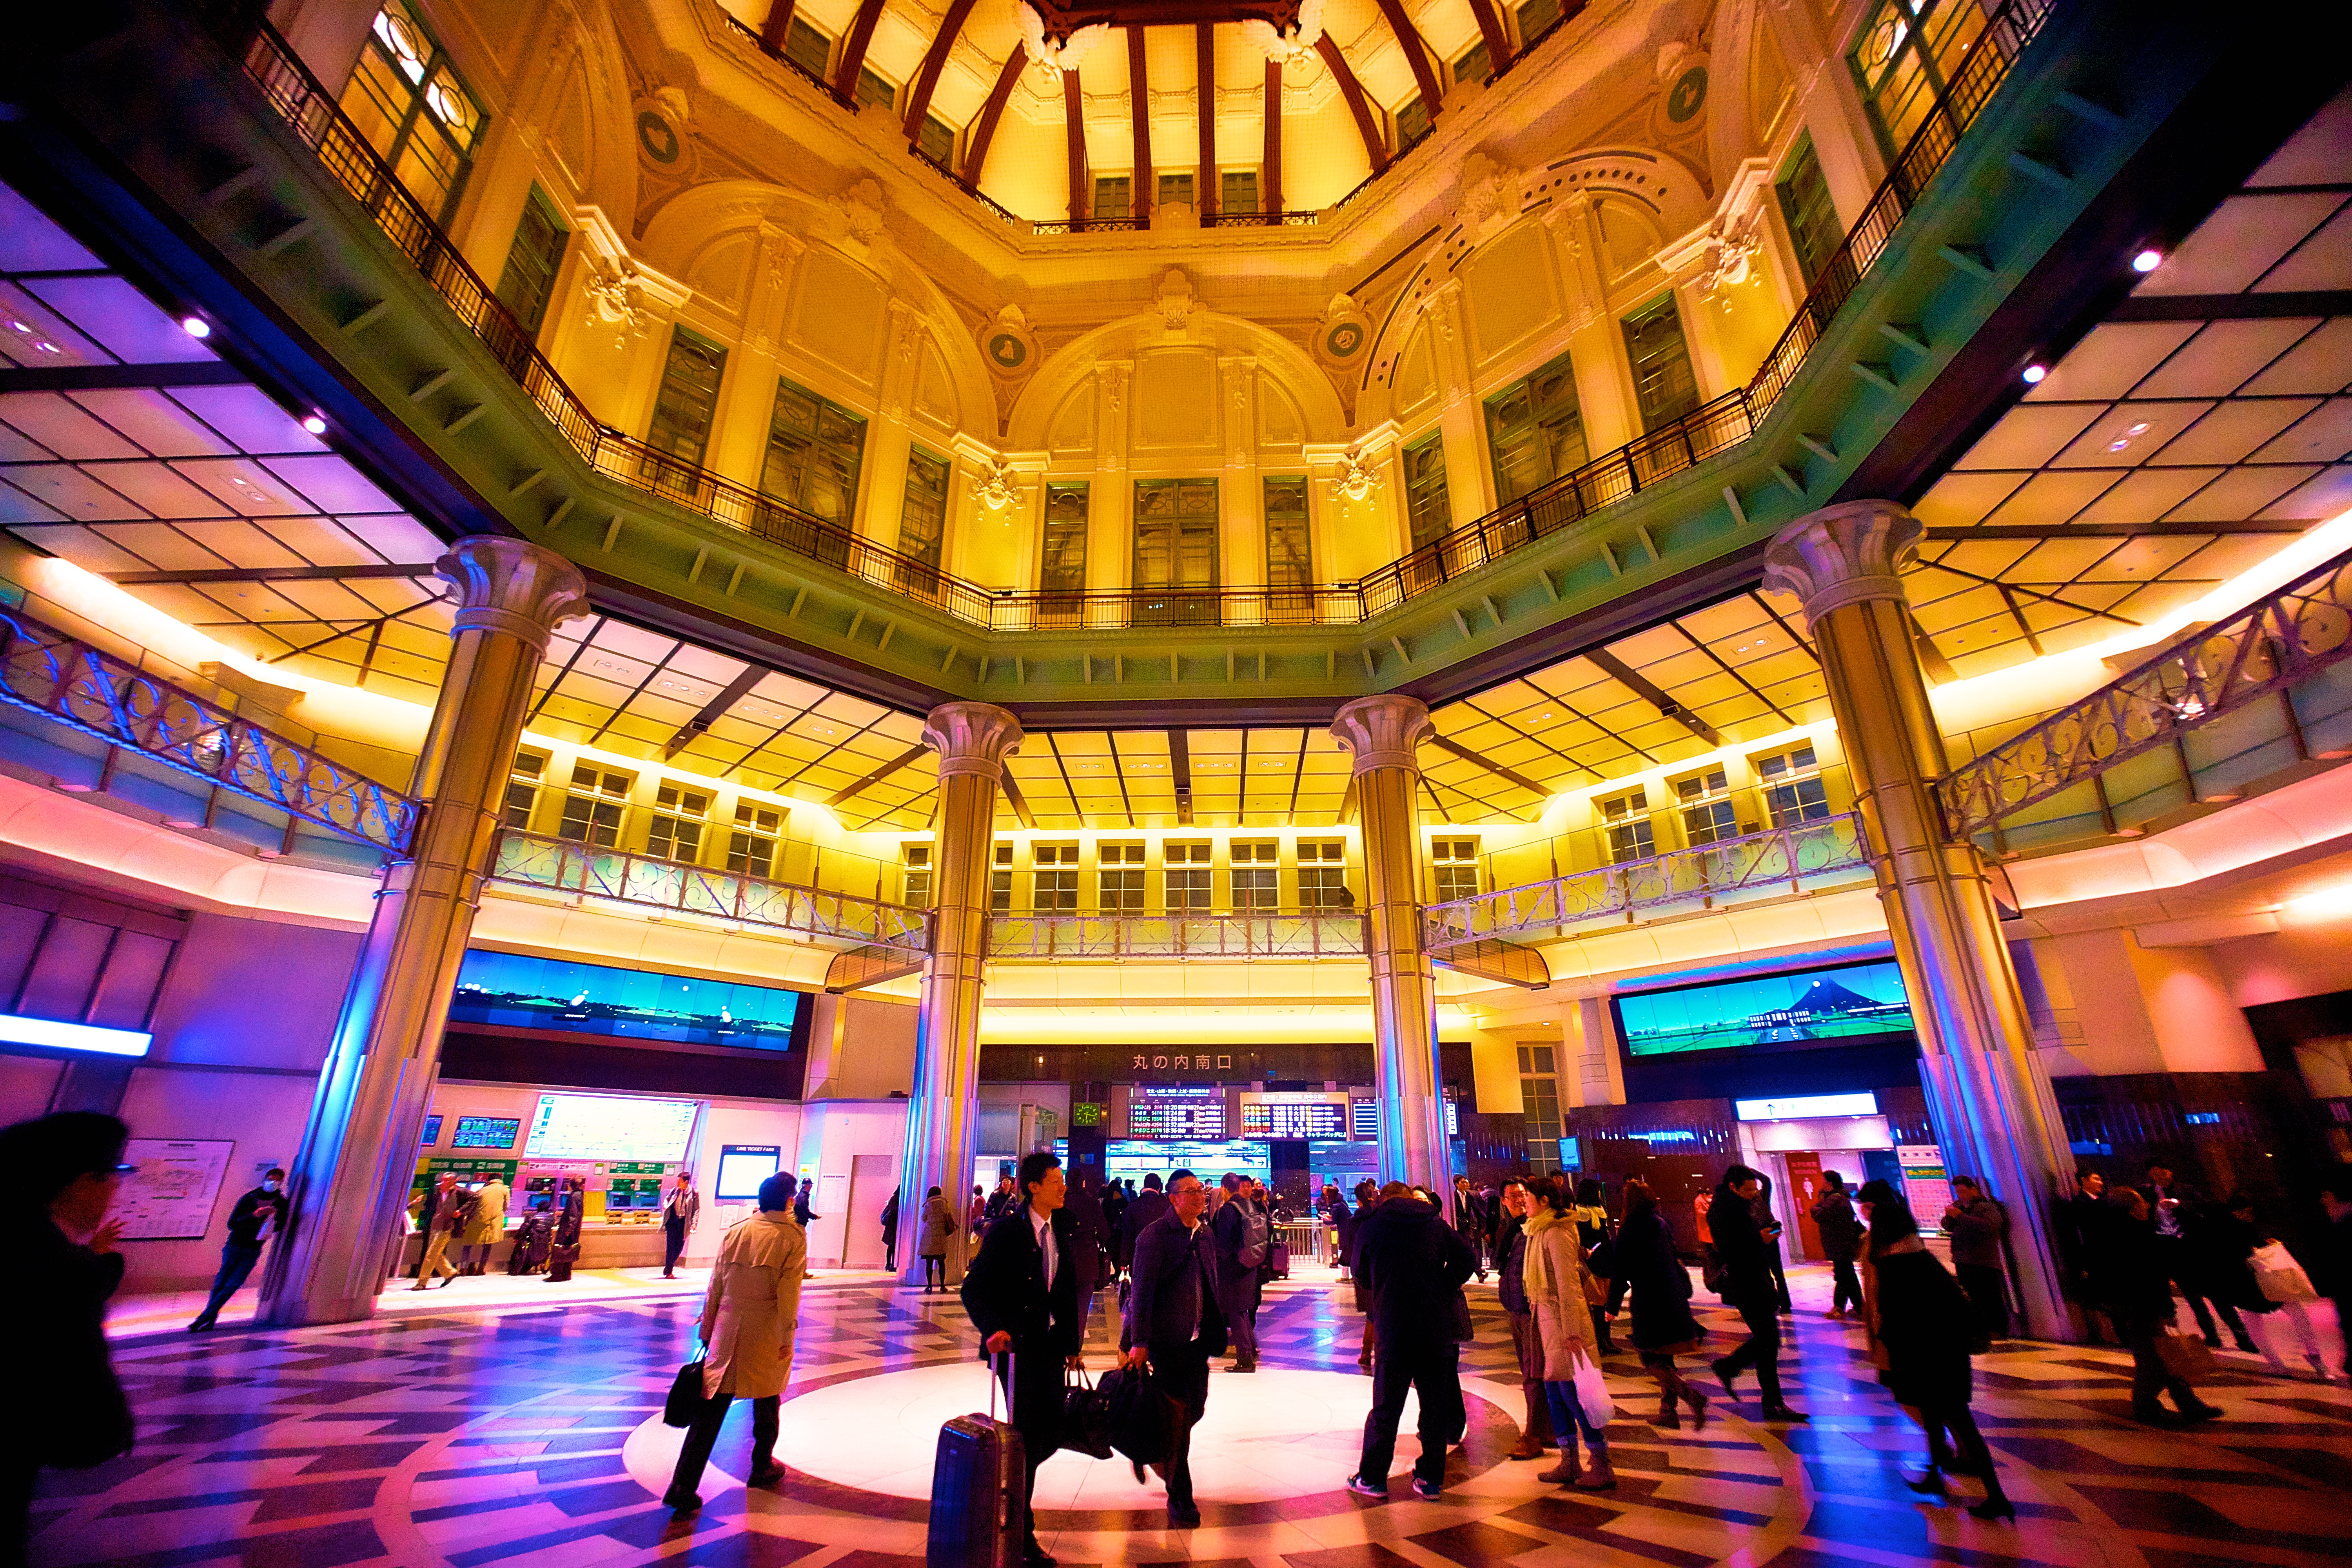
cool image, stage, resort, super, ballroom, ilce7m2, a7ii, 15mm, wideheliar, tokyostation, superwideheliar15mm, marunouchi, psychiccolors, musical theatre, function hall